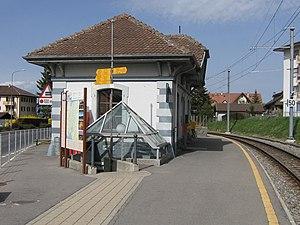
Vue globale de la halte d'Étagnières.
La halte d'Étagnières est une halte ferroviaire du chemin de fer Lausanne-Échallens-Bercher. Elle se situe sur le territoire de la commune d'Étagnières, dans le canton de Vaud, en Suisse.